Croatian War of Independence

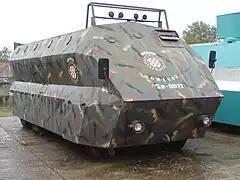
A Croatian improvised fighting vehicle

On December 19, as the intensity of the fighting increased, Croatia won its first diplomatic recognition by a western nation—Iceland—while the Serbian Autonomous Oblasts in Krajina and western Slavonia officially declared themselves the Republic of Serbian Krajina. Four days later, Germany recognized Croatian independence. On December 26, 1991, the Serb-dominated federal presidency announced plans for a smaller Yugoslavia that could include the territory captured from Croatia during the war.